Antoine Quentin Fouquier-Tinville

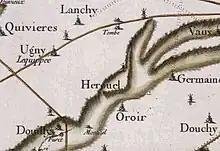
Hérouel

Antoine Fouquier de Tinville was born in Hérouel on 10 June 1746, and was baptized two days later (which often leads to confusion regarding his birthdate). He was the second of five siblings. His father, Éloy Fouquier de Tinville, a farmer and lord of Hérouel, gave him the name of the land of Tinville, while the name Hérouel went to his older brother, Pierre-Éloy. The two younger brothers received the names Foreste and Vauvillé. His mother, Marie-Louise Martine, came from a prosperous family. For six years he studied law in Noyon and in 1774 purchased a position as prosecutor or "procureur" attached to the Châtelet in Paris, which was an exceptional royal jurisdiction tasked with targeting, among other things, revolutionaries. He sold his office in 1781 to pay off his debts and became a clerk under the lieutenant-general of police. In 1775 Fouquier-Tinville married Geneviève-Dorothée Saugnier, his cousin, with whom he would have five children (two twins). He was widowed seven years later. Four months after his wife's death, he remarried Henriette Jeanne Gérard d'Arcourt, with whom he would spend the rest of his life. They had three children together.